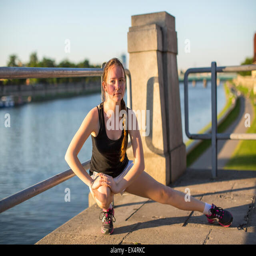
young girl doing warm - up exercises before a run